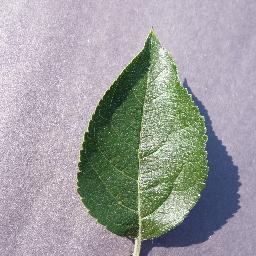
Label: Apple___healthy